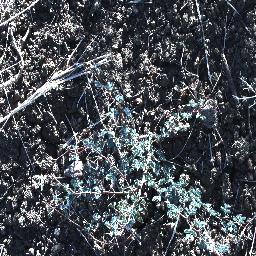
Label: prickly_acacia